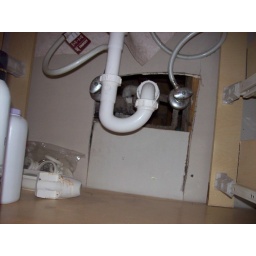
under sink hole in bathroom